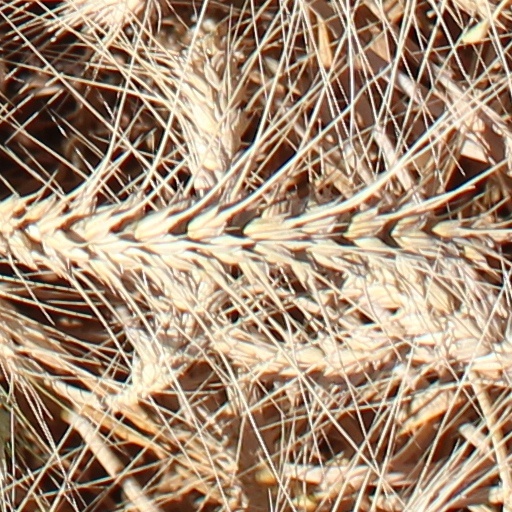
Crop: wheat